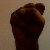
The image shows a hand gesture representing the letter 'S' in Indian Sign Language.